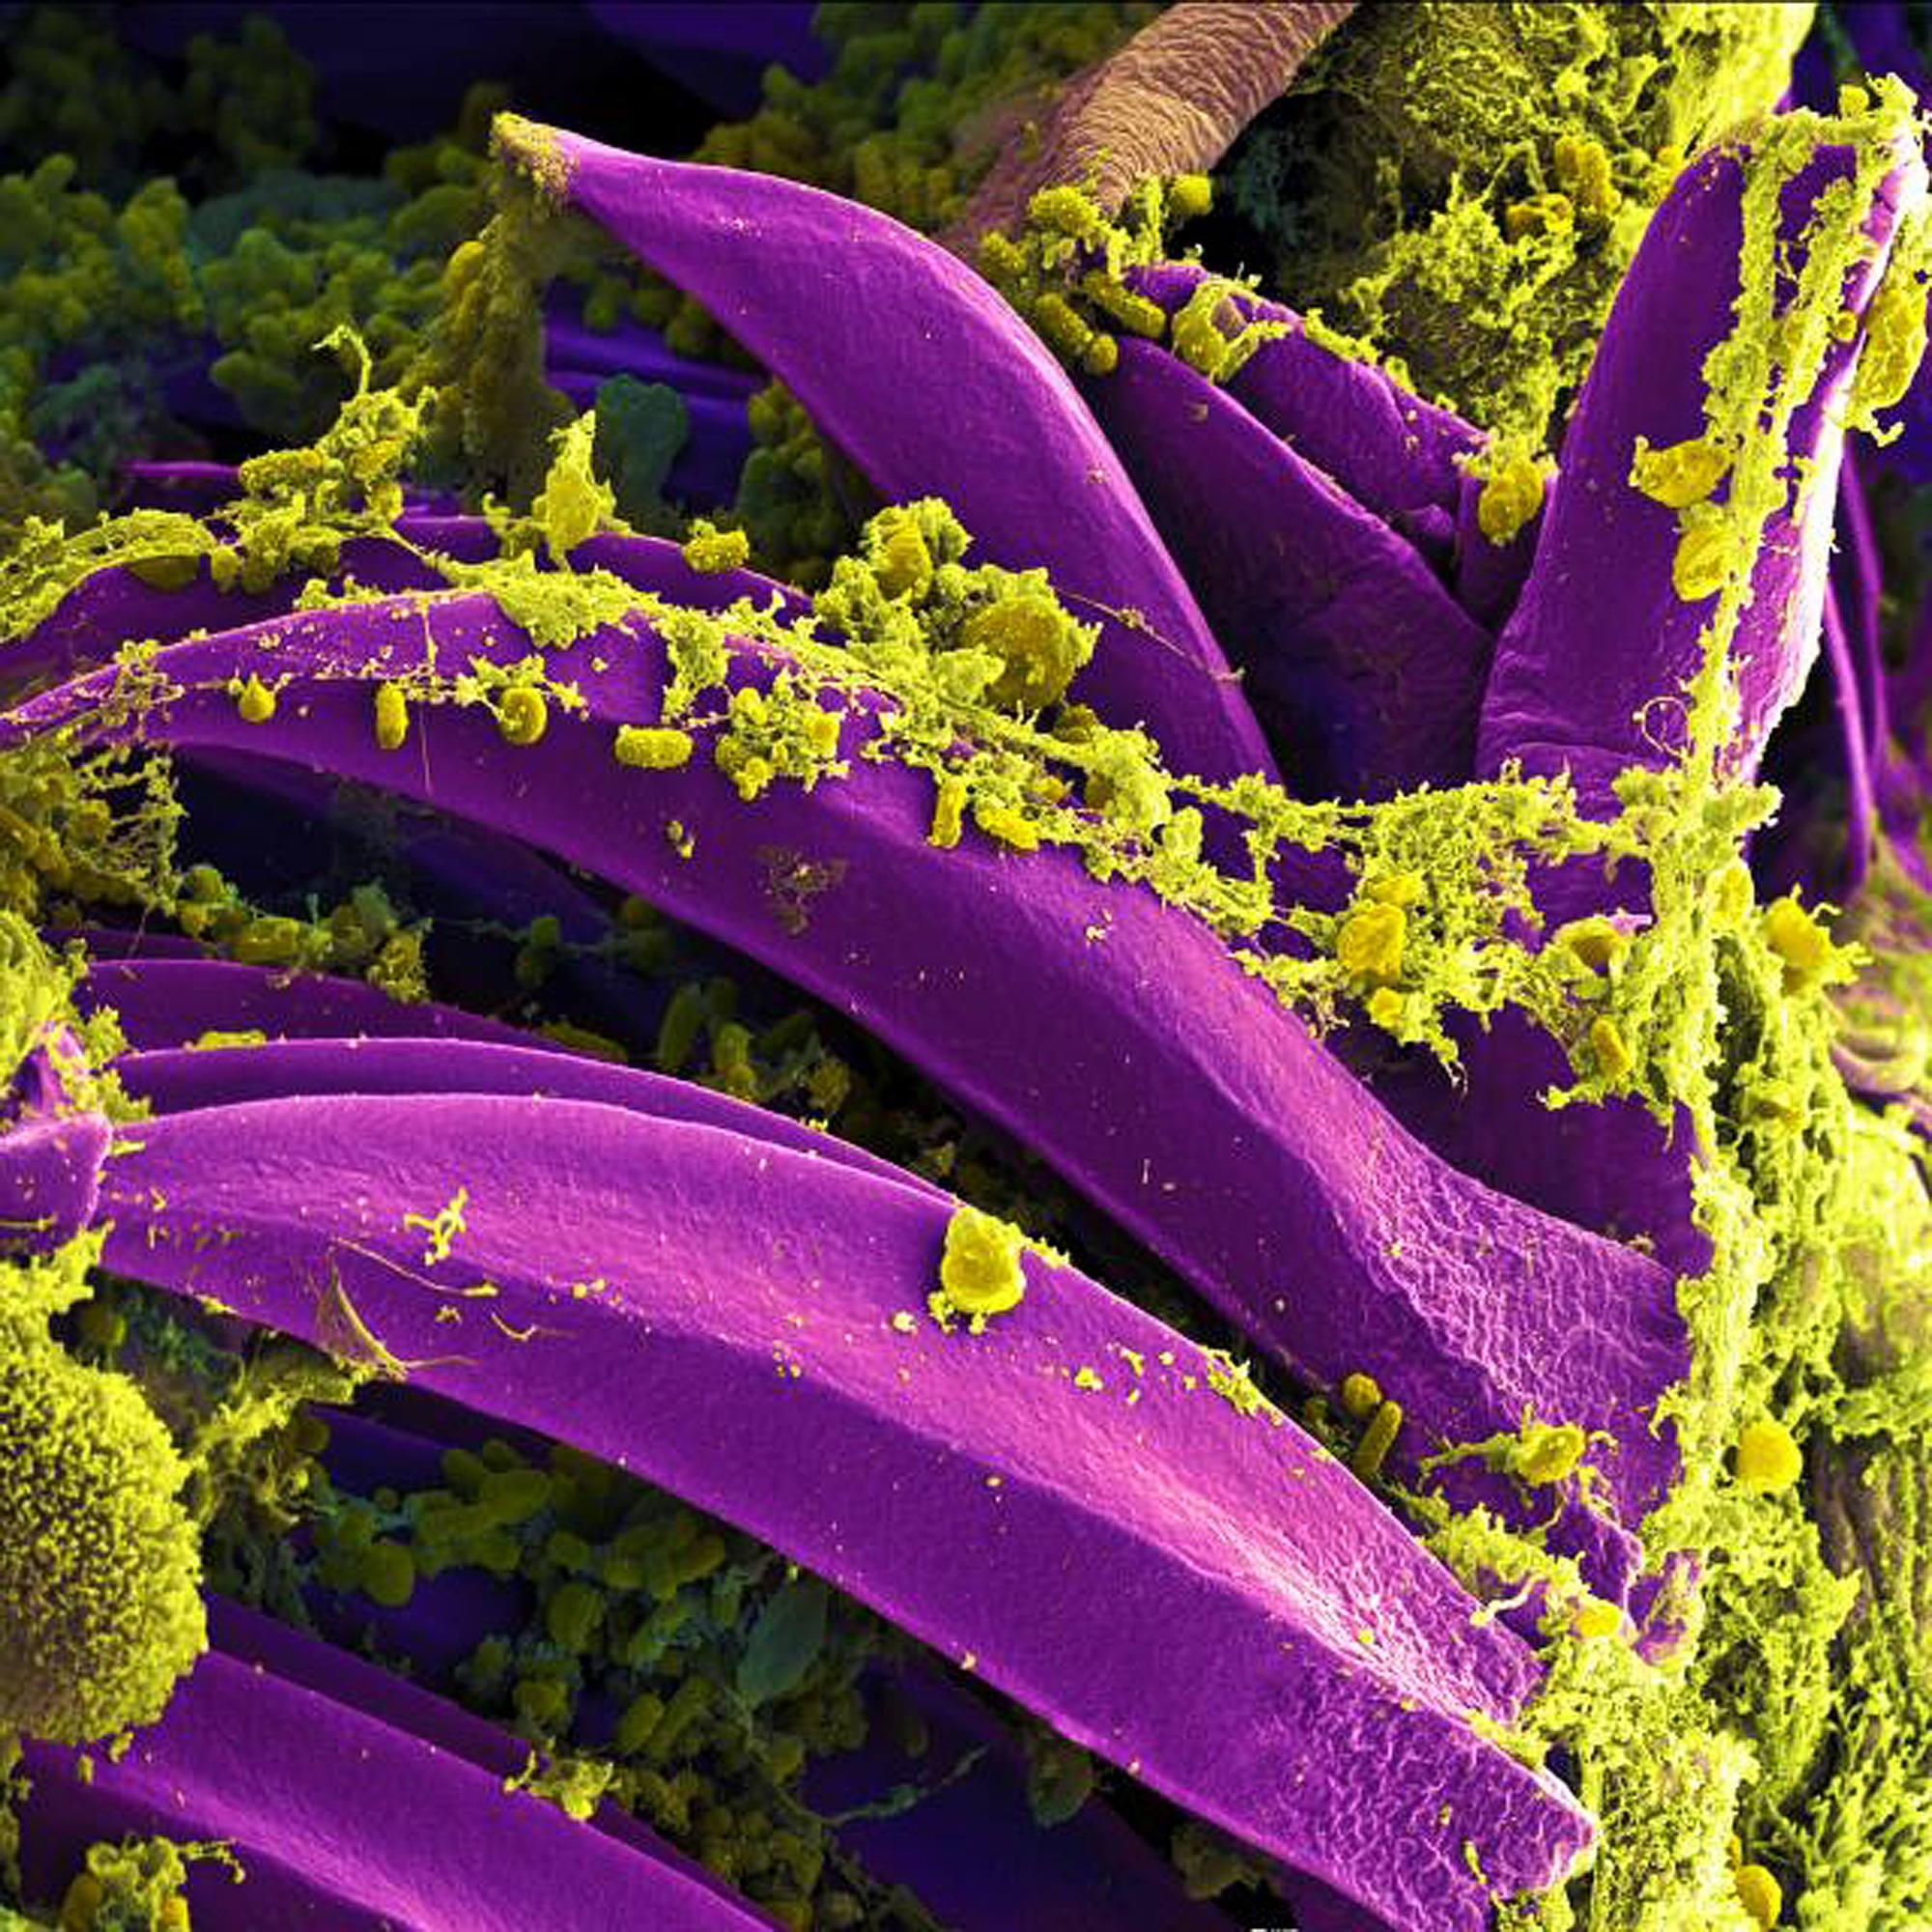
plant, leaf, flower, purple, macro, botany, garden, flora, health, wildflower, science, floristry, bacteria, epidemic, macro photography, organism, flowering plant, sickness, pathogen, microbiology, electron microscope, bacterium, stained purple, bubonic plague, y pestis, land plant